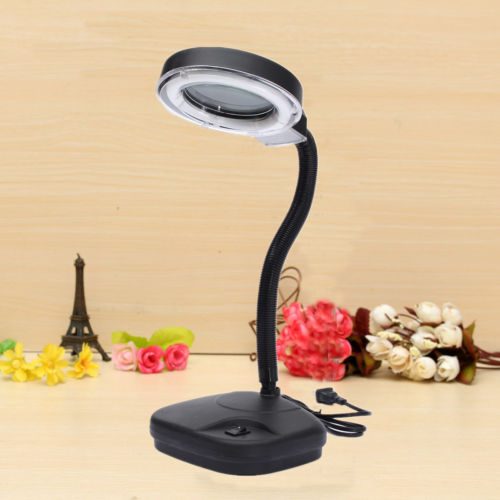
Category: lamp